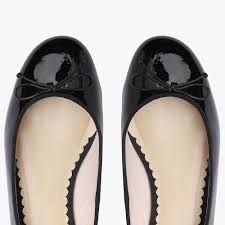
Label: Ballet Flat